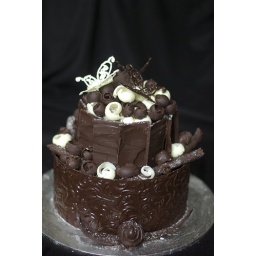
Chocolate Cake I made in a course - addedc white choc and butterflies at home to finish it off